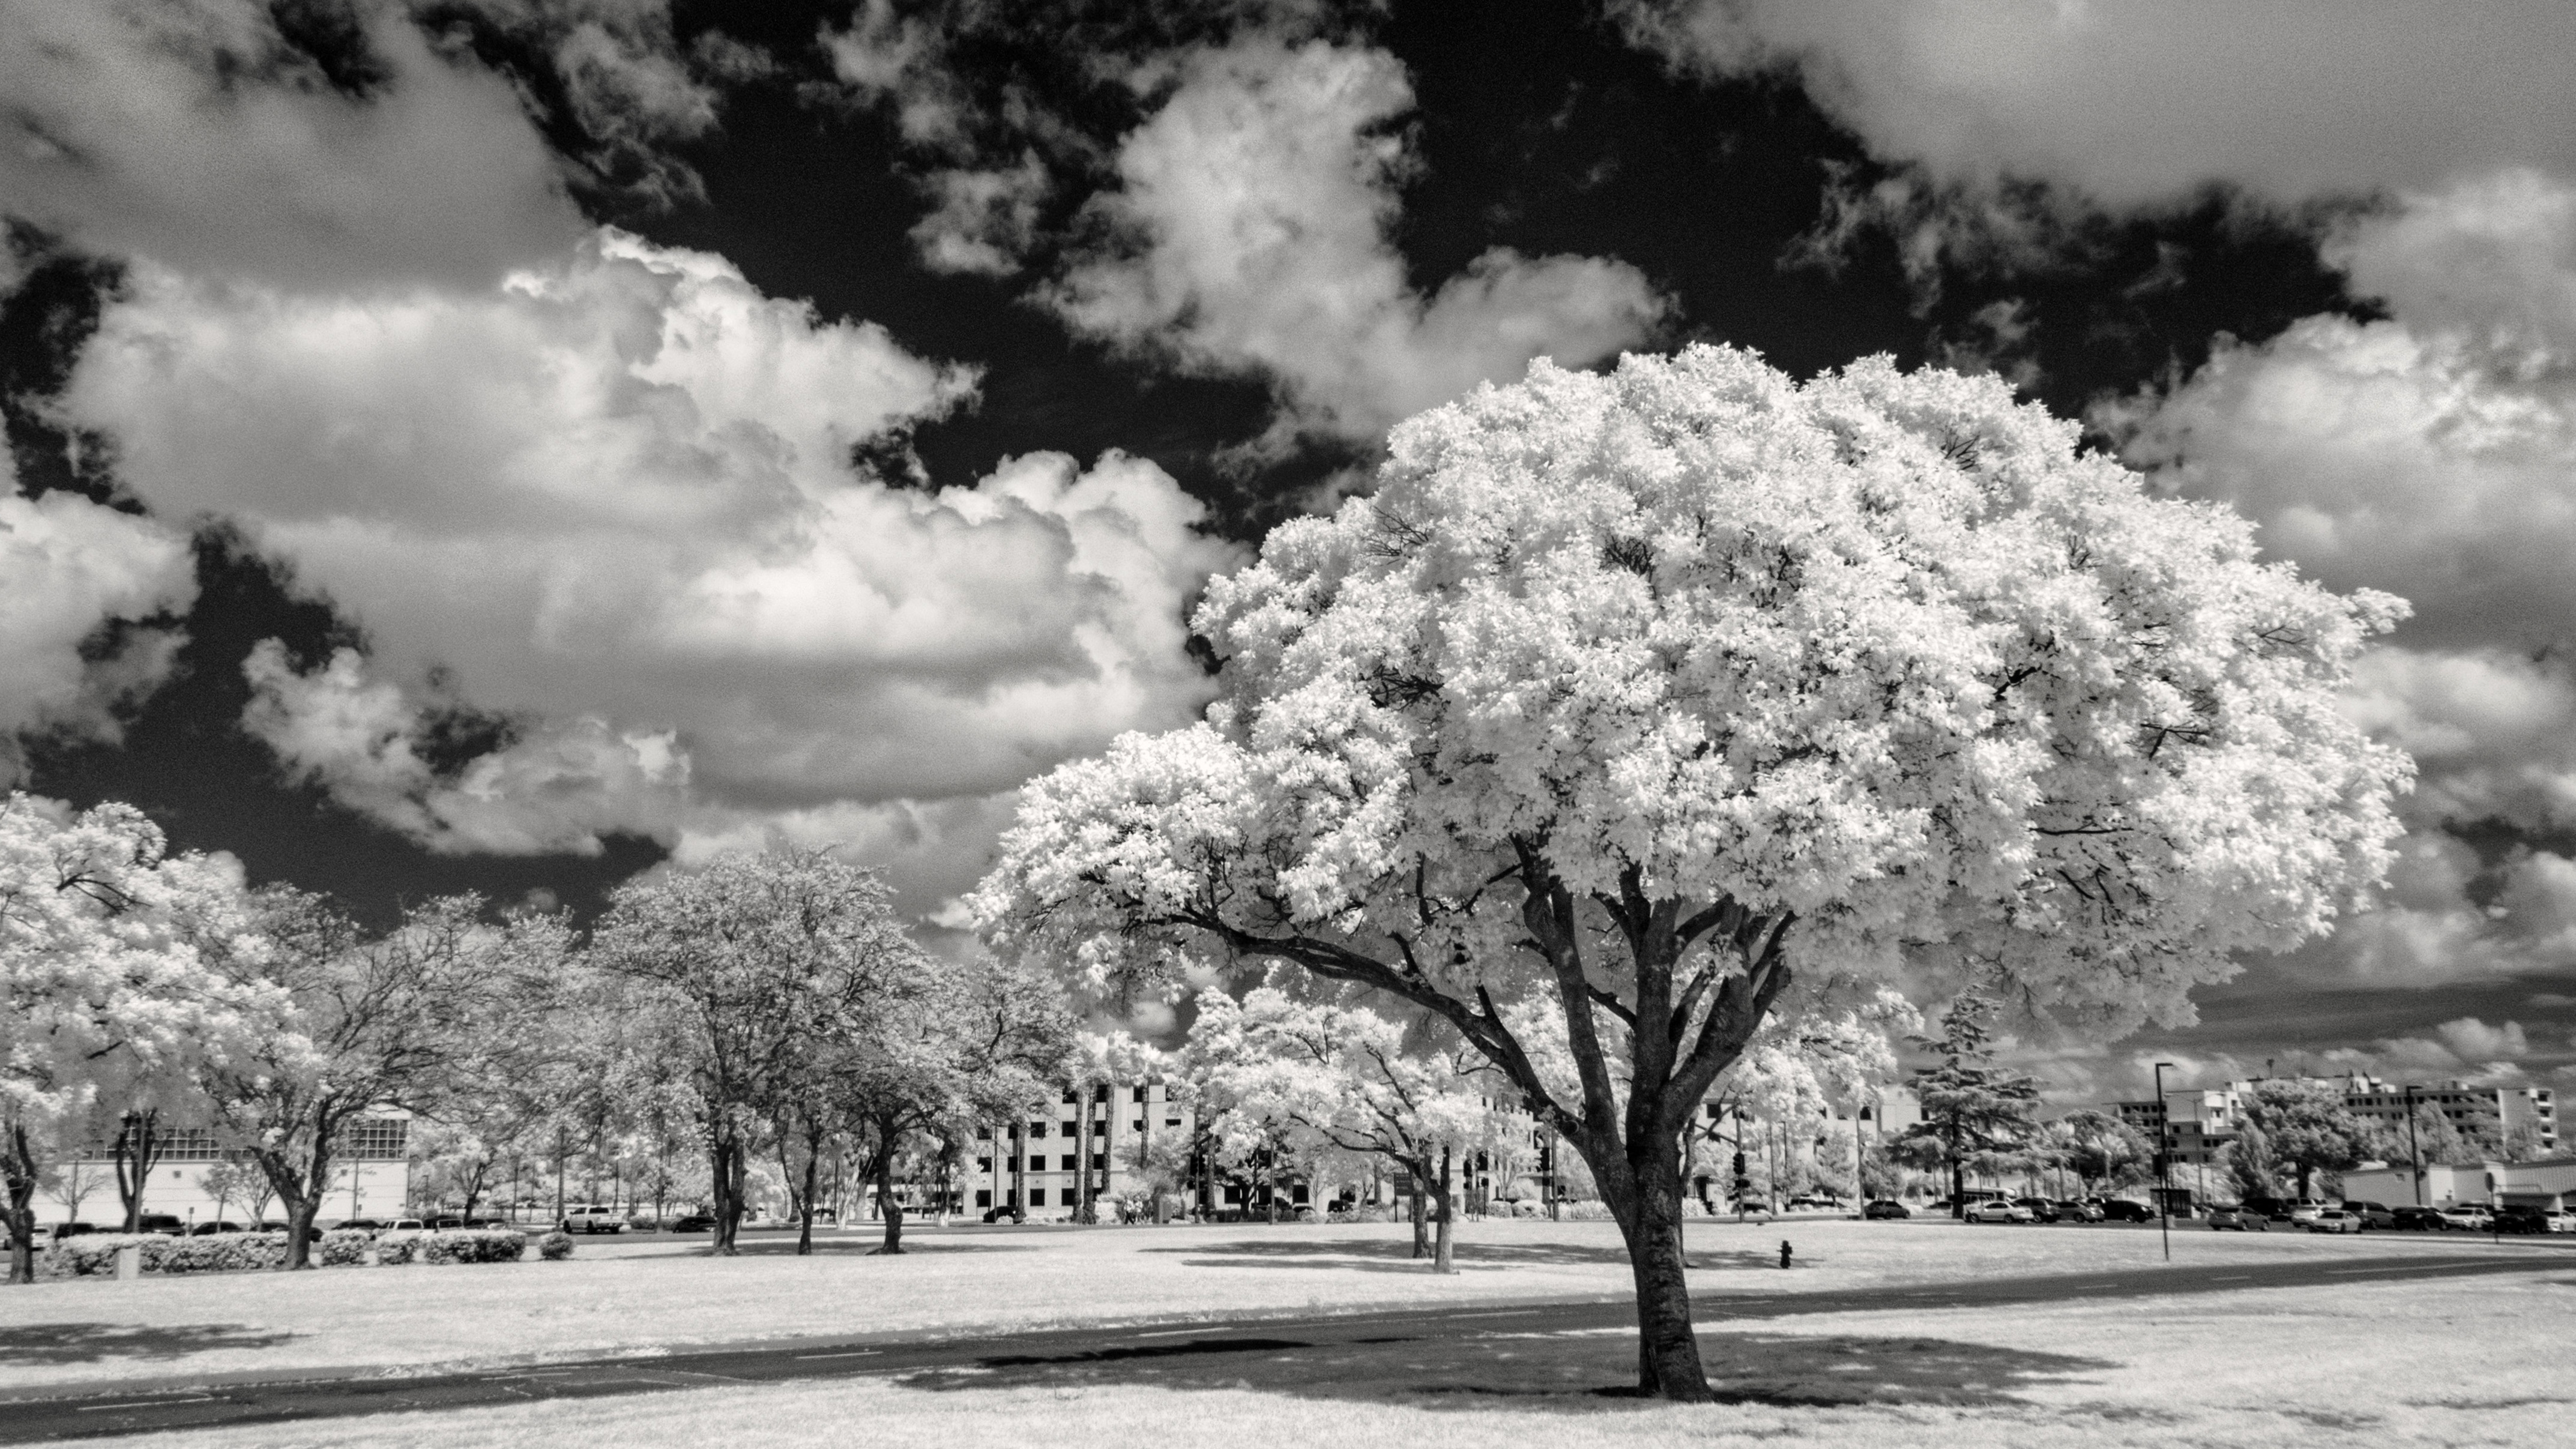
tree, blossom, winter, cloud, black and white, plant, white, photography, flower, monochrome, season, 365, infrared, solanocounty, 3652015imstillstanding, monochrome photography, woody plant